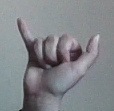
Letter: ya